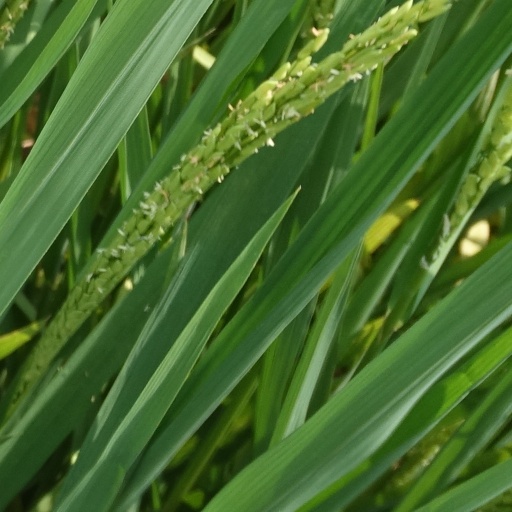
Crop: rice